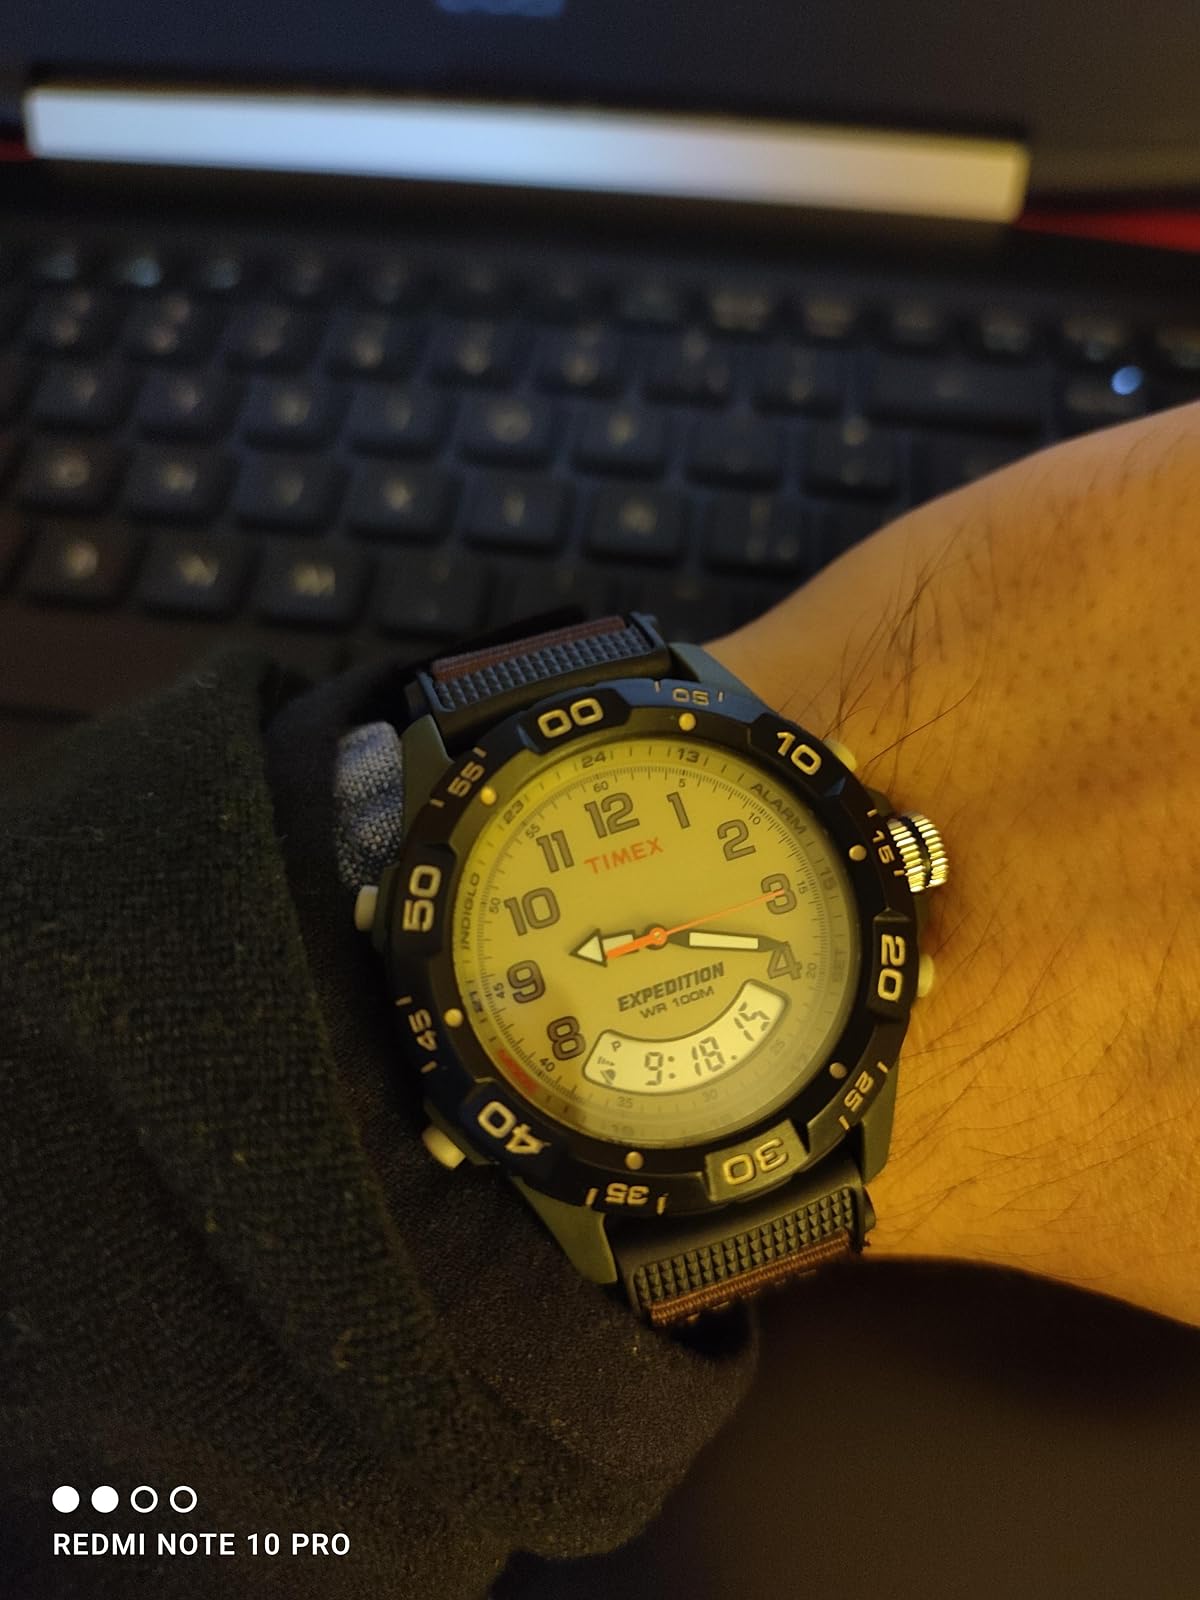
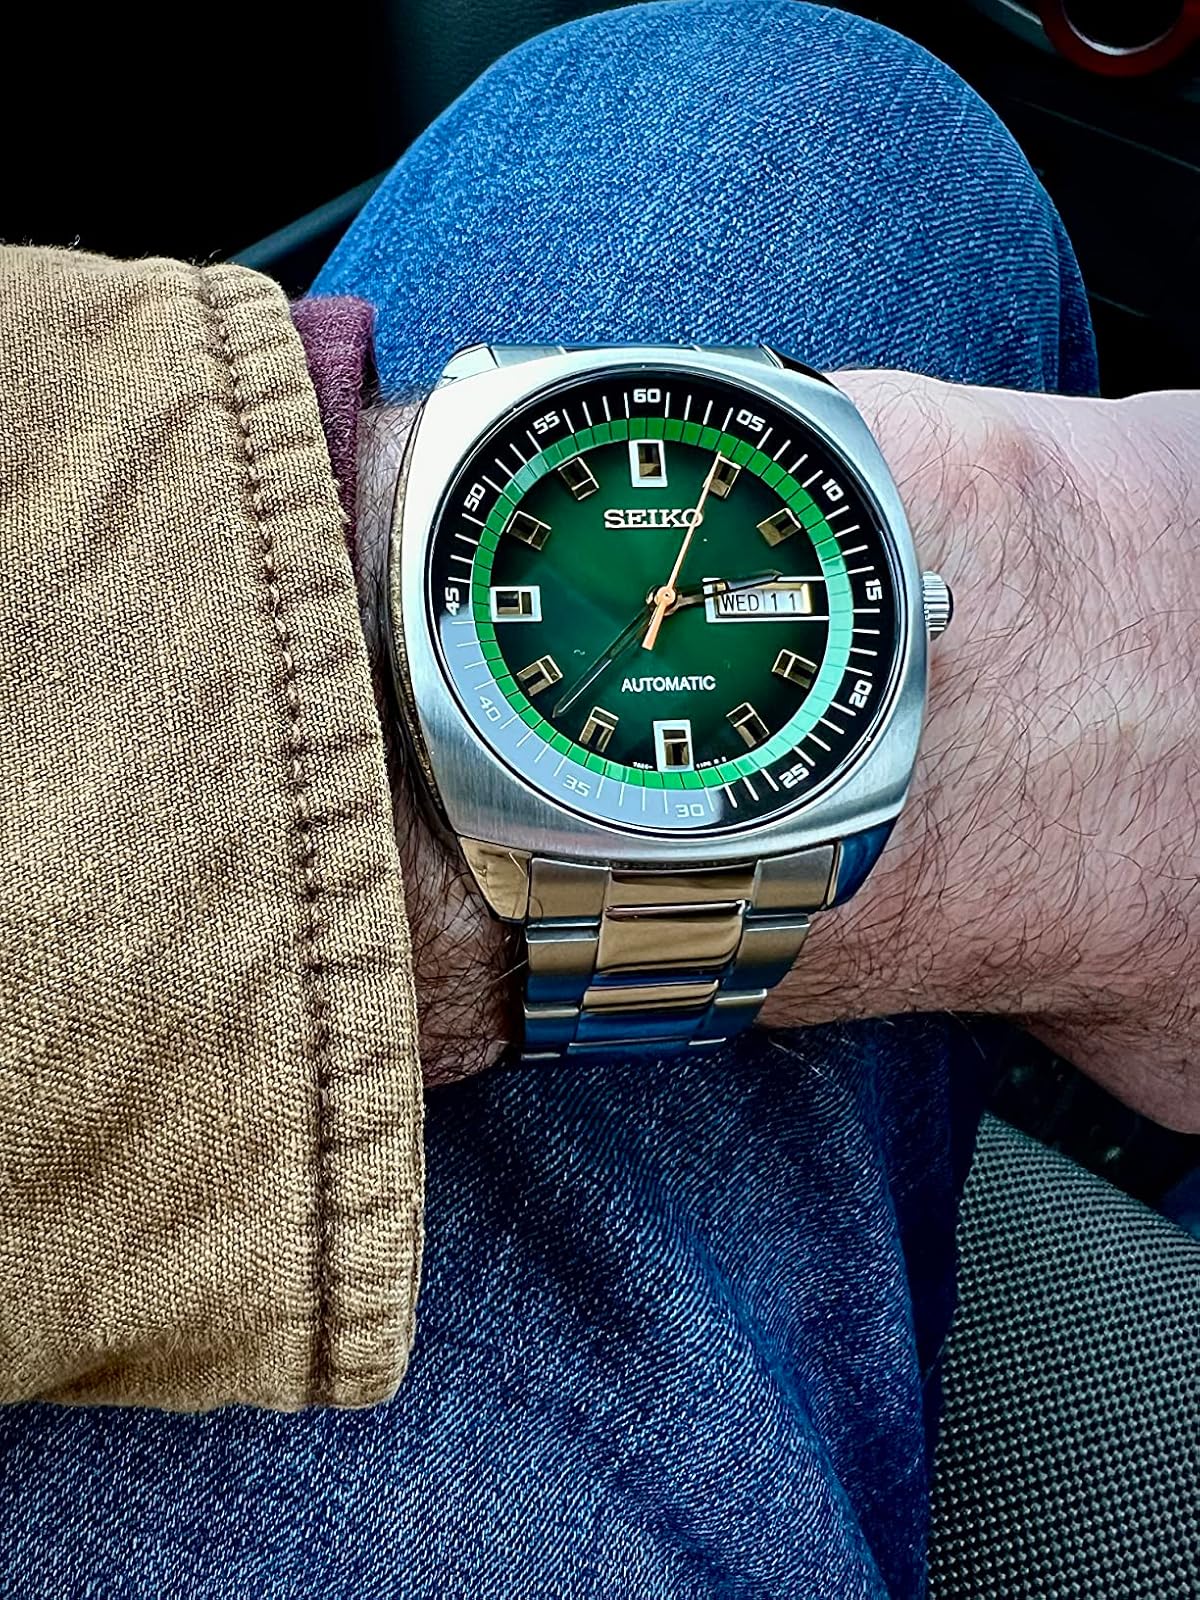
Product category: accessories_watch
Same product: no